Juan Carlos Lallana

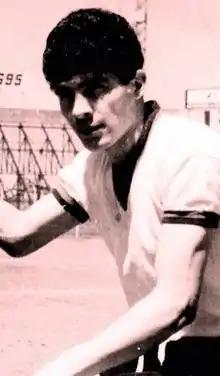

Juan Carlos Lallana (24 December 1938 – 15 February 2022) was an Argentine footballer who played as a forward. He made five appearances for the Argentina national team from 1963 to 1965. He was also part of Argentina's squad for the 1963 South American Championship. Lallana died on 15 February 2022, at the age of 83.